Bon Towarowy PeKaO

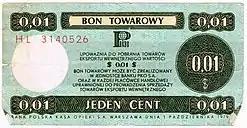
A bon valued at 1 US cent

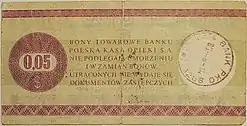
Stamped reverse of a bon valued at five US cents

Bon towarowy PeKaO (or simply Bon PeKaO) cheques were substitute legal tender (complementary currency) used in the Polish People's Republic. The Polish government, needing hard foreign currency, introduced them in 1960. Citizens of Poland had to exchange foreign currency they had into these notes ("bony" in Polish plural), issued by the government-controlled Bank Pekao. They were only accepted in special shops in Poland (Pewex, Baltona) where one could buy restricted, imported goods. Outside of these shops and the entire country, bons had no value and were not regarded as legal tender.